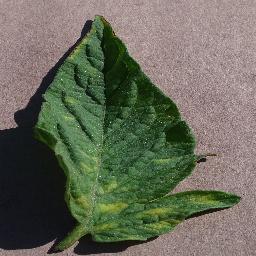
Label: Tomato___Leaf_Mold